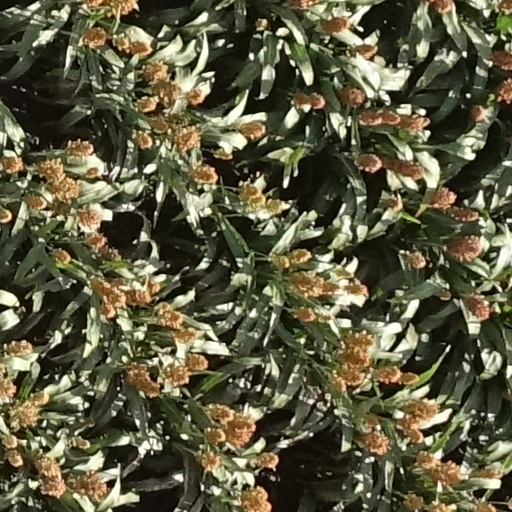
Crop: sorghum